Titabaira, New South Wales

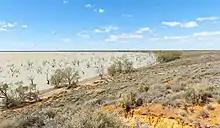
Lake Pamamaroo, in the parish

Titabaira, New South Wales is a remote rural locality of Central Darling Shire and civil parish of Tandora County located at 32°15′01″S 142°28′48″E on the Menindee Lakes. It is located to the north west of the Darling River, to the area to the north of Menindee.